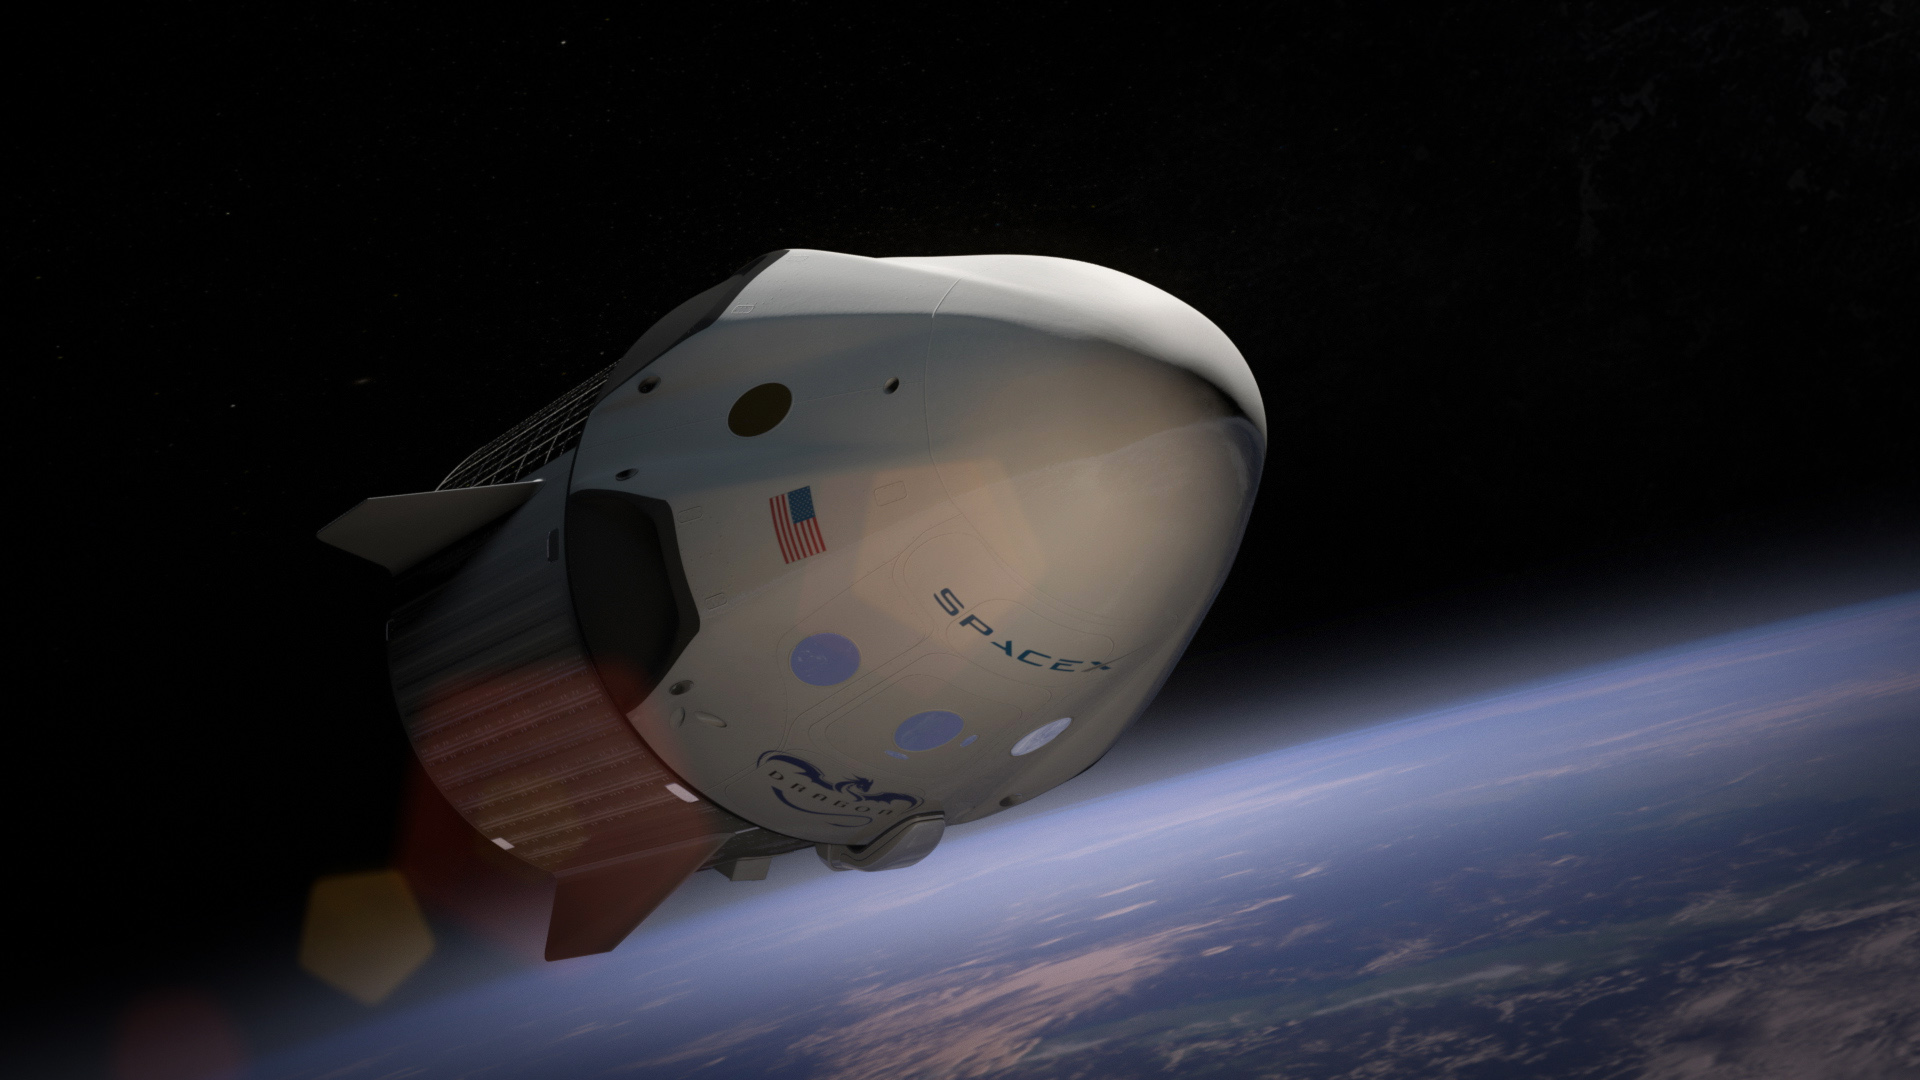
atmosphere, vehicle, space, galaxy, rocket, satellite, outer space, earth, universe, discovery, dragon, planet, screenshot, spacecraft, orbit, space shuttle, astronomical object, spacex, atmosphere of earth, computer wallpaper